Hotchkiss M1922 machine gun

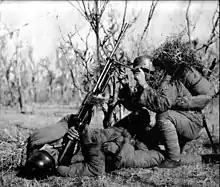
Two Chinese soldiers using a Hotchkiss M1922 machine gun

The Hotchkiss M1922 was used with great success by the Greek Army during Greco-Italian War during the fight against the Royal Italian Army. It was also used by the Chinese Nationalist Army during the Second Sino-Japanese War to fight against the Japanese Imperial Army and was frequently used in the Spanish Civil War by the Nationalist and in small numbers, the Republicans.